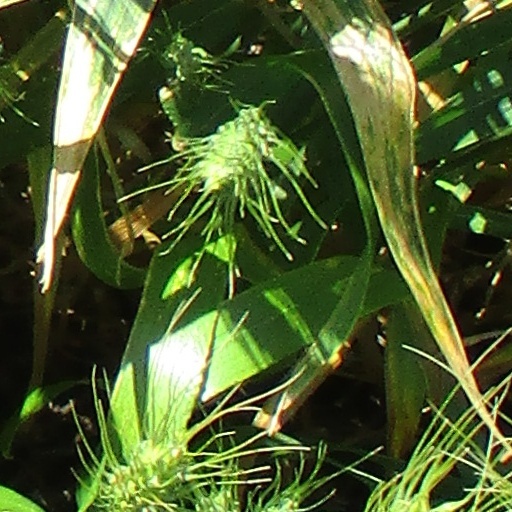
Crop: wheat